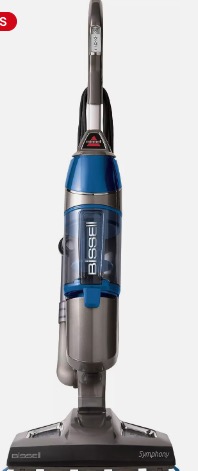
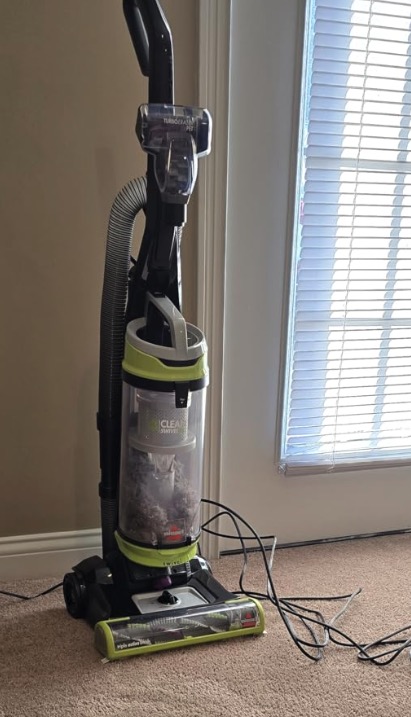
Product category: items_vacuum
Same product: no